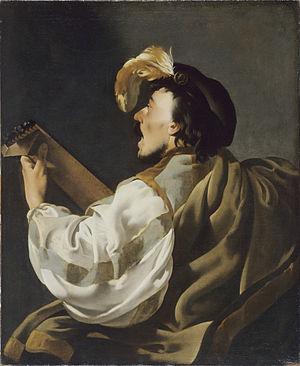
Peinture d'Hendrick Ter Brugghen, Un chanteur s'accompagnant au luth, av. 1629, Musée des Beaux-Arts de Bordeaux.
Le musée des Beaux-Arts de Bordeaux est un musée d'art fondé en 1801 et principalement constitué d'une collection de peintures allant du XVᵉ au XXᵉ siècle mais qui possède également des collections de sculpture et d'arts graphiques. Il présente la particularité d'être en deux lieux séparés : le musée des Beaux-Arts, cours d'Albret, et la galerie des Beaux-Arts, place du Colonel-Raynal.